Wandering atrial pacemaker

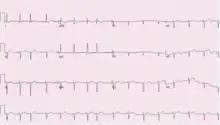
ECG showing differing P-wave morphologies

Wandering atrial pacemaker (WAP) is an atrial rhythm where the pacemaking activity of the heart originates from different locations within the atria. This is different from normal pacemaking activity, where the sinoatrial node (SA node) is responsible for each heartbeat and keeps a steady rate and rhythm. Causes of wandering atrial pacemaker are unclear, but there may be factors leading to its development. It is often seen in the young, the old, and in athletes, and rarely causes symptoms or requires treatment. Diagnosis of wandering atrial pacemaker is made by an ECG.